Chattanooga Times Free Press

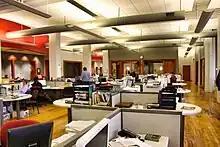
The "Times Free Press" newsroom.

When the "Chattanooga Times Free Press" launched its website in 2004, the site was only accessible to paid subscribers and featured only a handful of section pages and links. Four years later, in early 2008, the redesigned online presence of timesfreepress.com debuted, with an emphasis on breaking news, video and multimedia. The site features all local content in the paper, an online edition of the news product, and classified ads, as well. In late 2010, the newspaper launched "Right 2 Know", an online database of police mugshots, salaries of government employees, and a map of shootings in Hamilton County, but in August 2020, the newspaper removed the database, noting that the information published rarely met the newspaper's editorial standard of newsworthiness.